Church of St Michael the Archangel, Aldershot

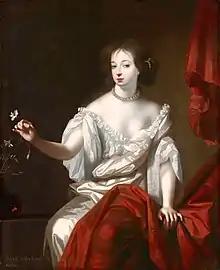
Legend says Nell Gwynn's stillborn child with Charles II is buried in the churchyard.

The land on which St Michael's now stands was personally owned by Alfred the Great and when he died he left the land to the monks of Winchester Cathedral. The church was probably built sometime around 1120.